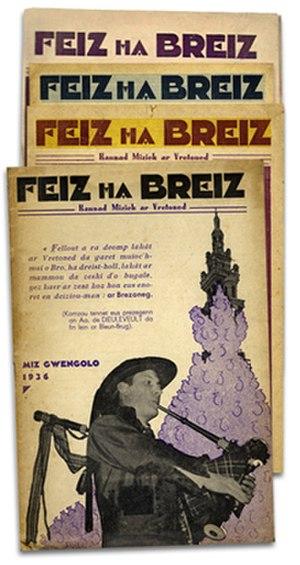
Revue en langue bretonne.Brezhoneg: Kelaouenn e brezhoneg